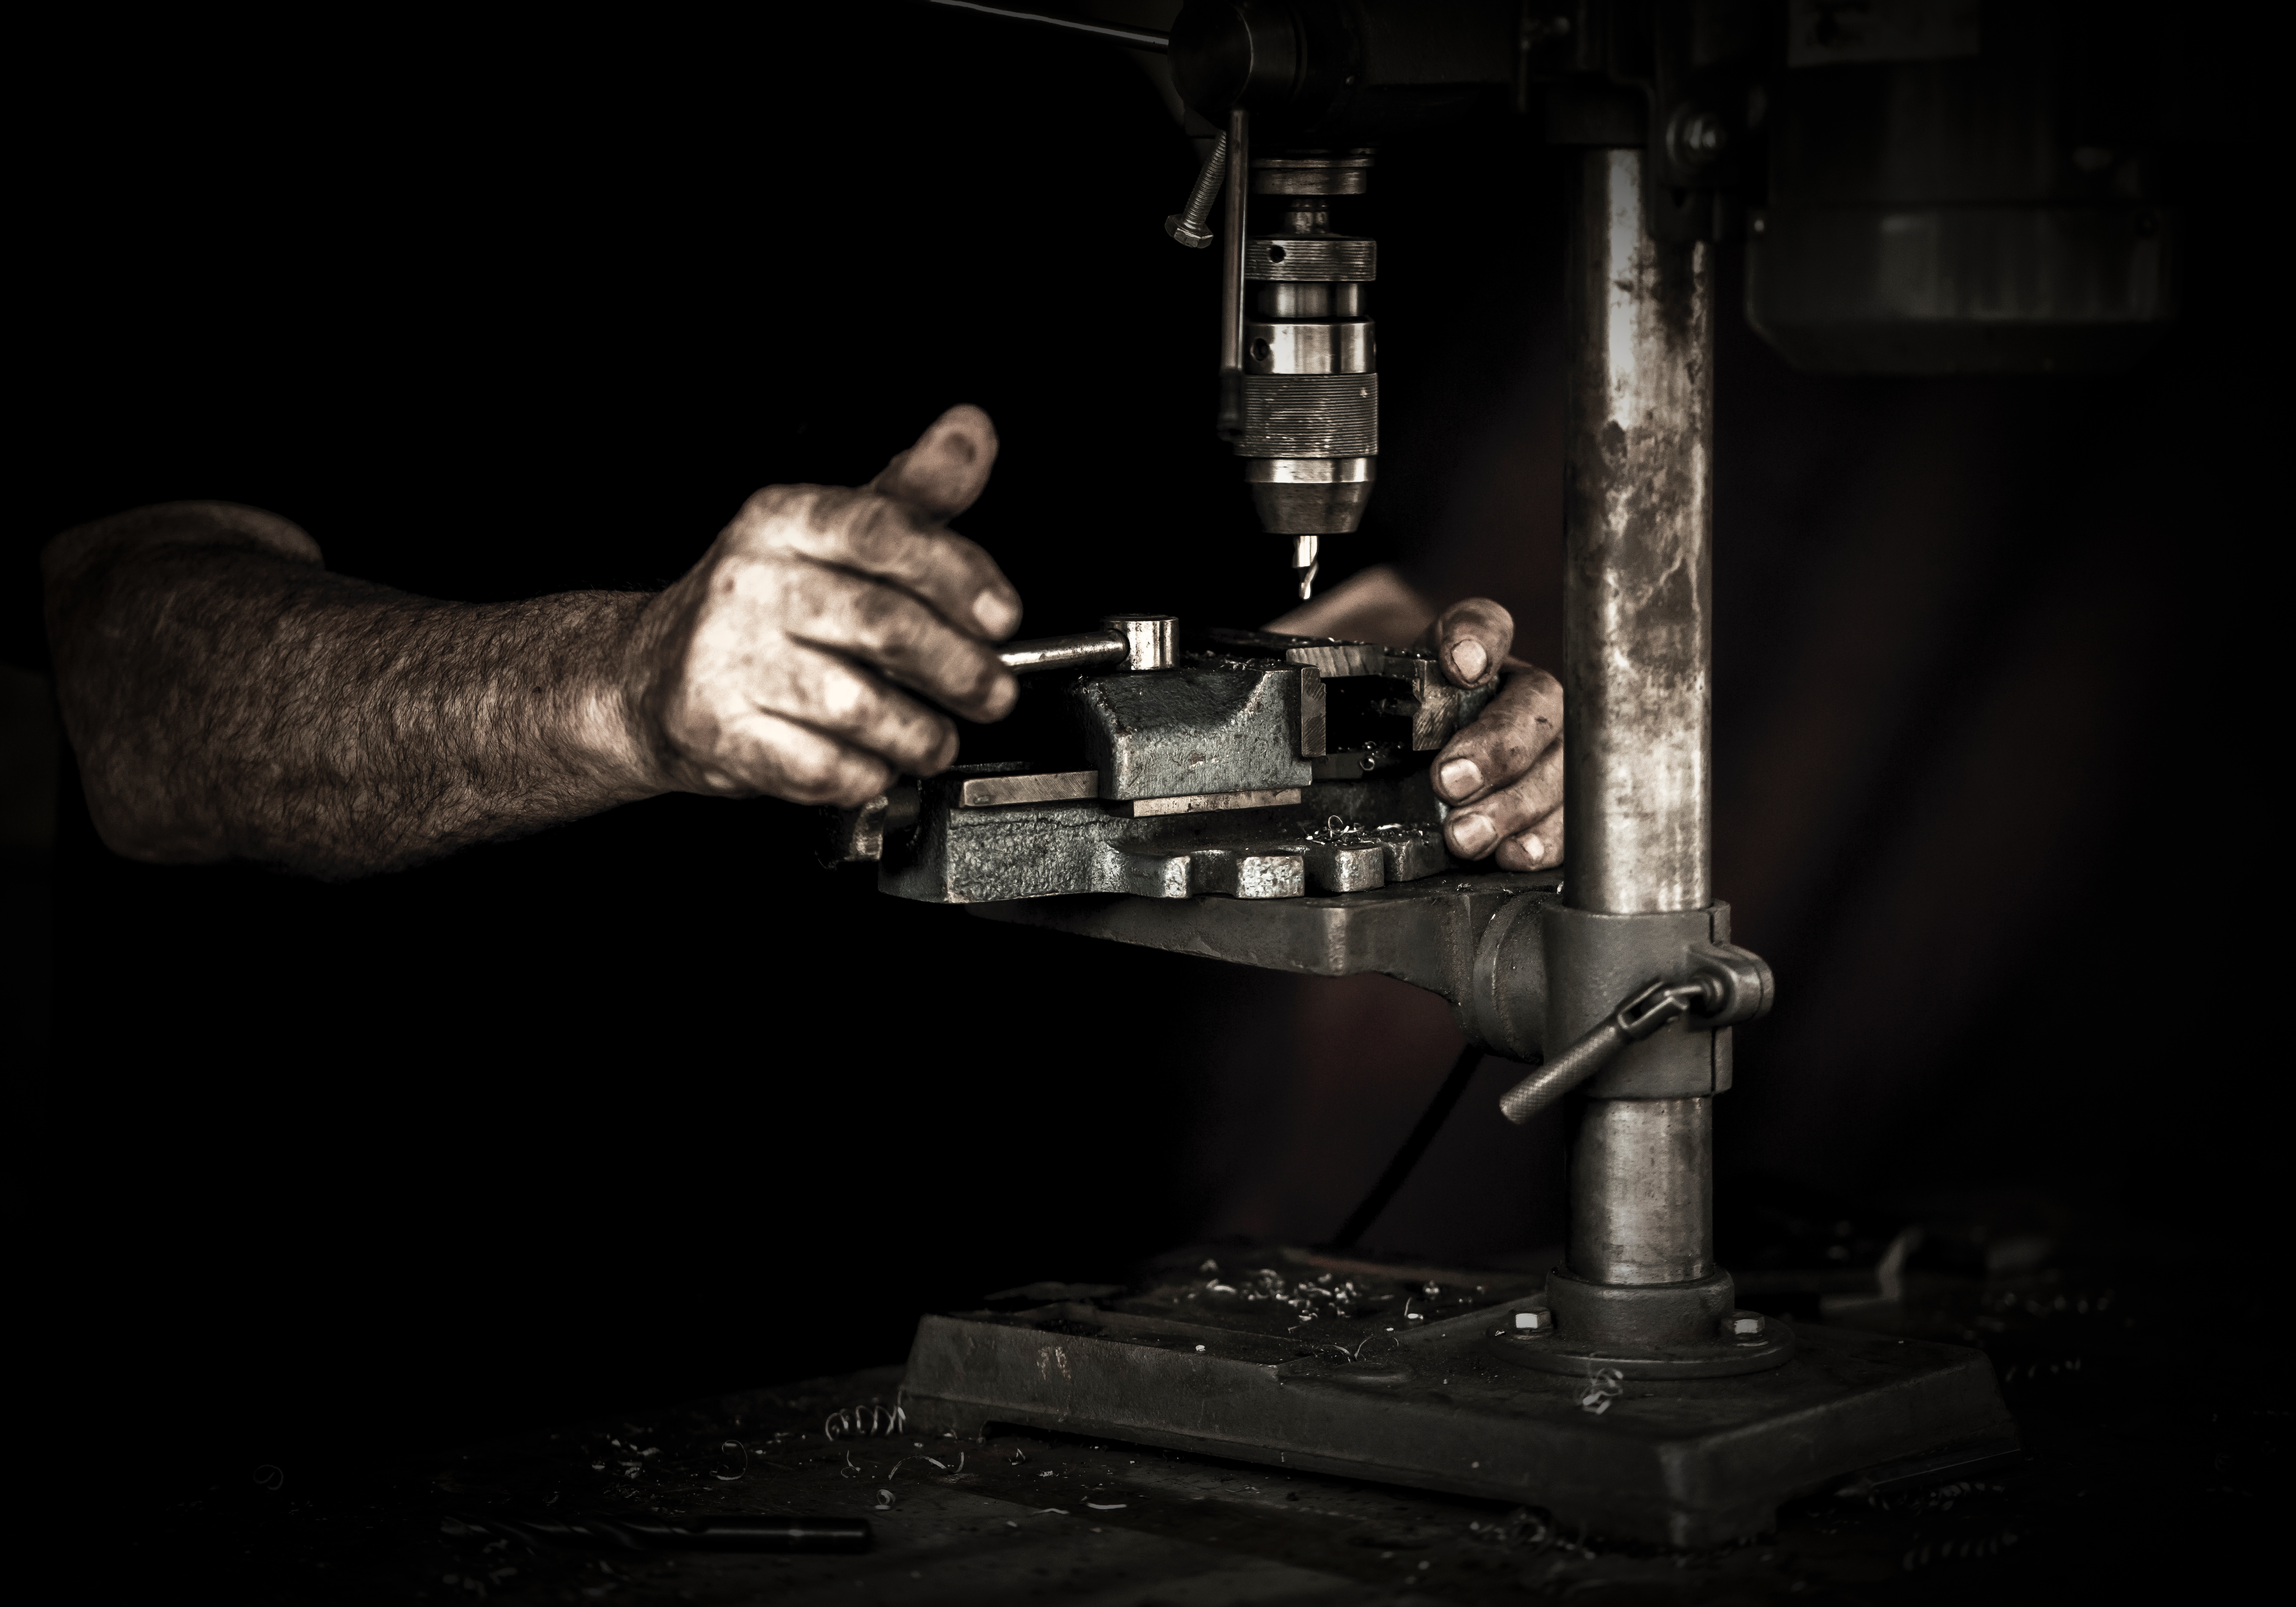
light, darkness, black, monochrome